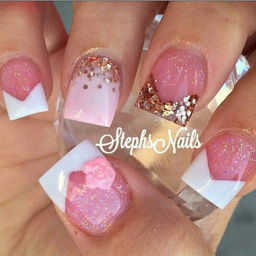
pink and white with a touch of gold